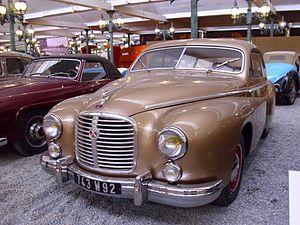
L'Hotchkiss Grégoire est une voiture de luxe présentée en 1947 par l'ingénieur Jean Albert Grégoire produite entre 1950 et 1954 par le constructeur automobile français Hotchkiss.